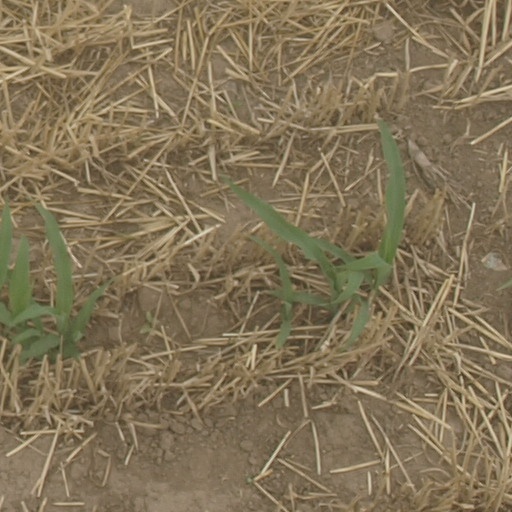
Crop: maize; corn